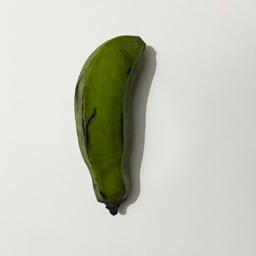
Ripeness: Green